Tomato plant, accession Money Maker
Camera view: tilt-top (135 deg); turntable rotation: 210 degrees
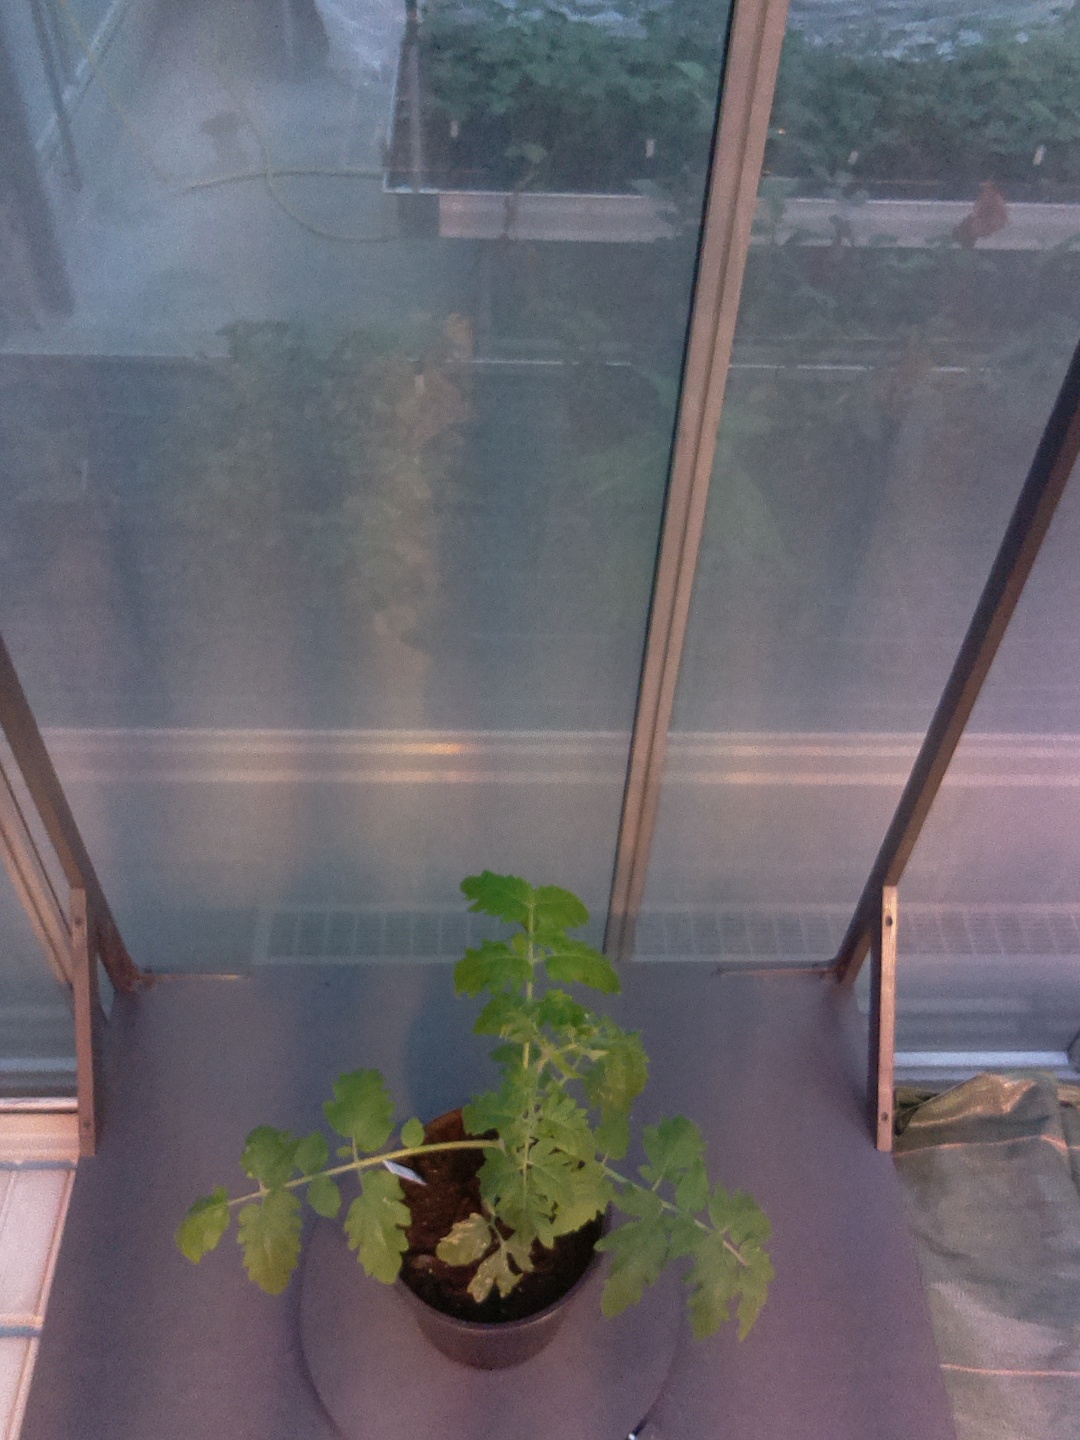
BBCH growth stage 14: 8 of true leaves visible